Maria de Lourdes Belchior Pontes

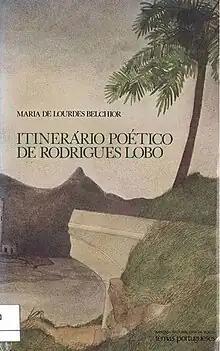
Itinerário poético de Rodrigues Lobo

She was awarded the degree of Commander of the Order of Rio Branco (1967), of the Order of Santiago da Espada (1971) and of the Order of Merit of the Federal Republic of Germany (1973); she was Grand Officer of the Order of Public Instruction (1973) and Officier of France's "Légion d'honneur" (1975); she was awarded the Europe Prize of the Académie de Marches de I'Est (1996) and the Grand Cross of the Order of Infante D. Henrique (1998).